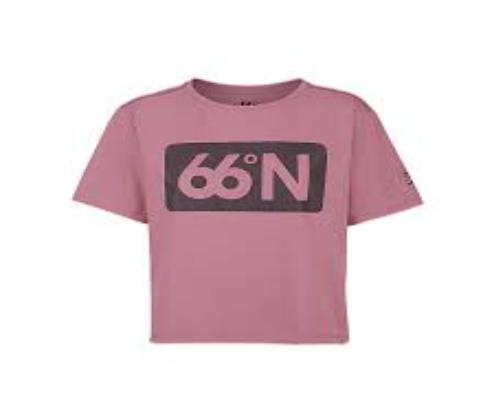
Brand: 66 North
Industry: Clothes